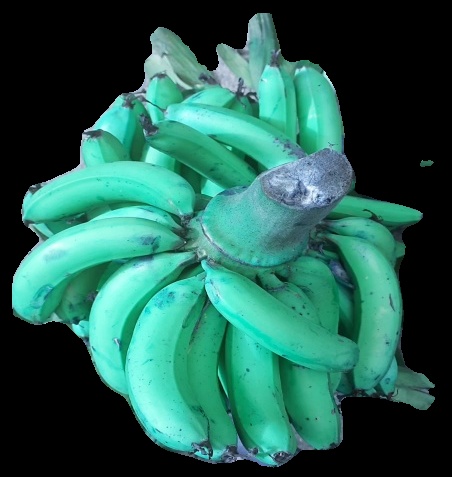
Variety: pachbale
Grade: grade3